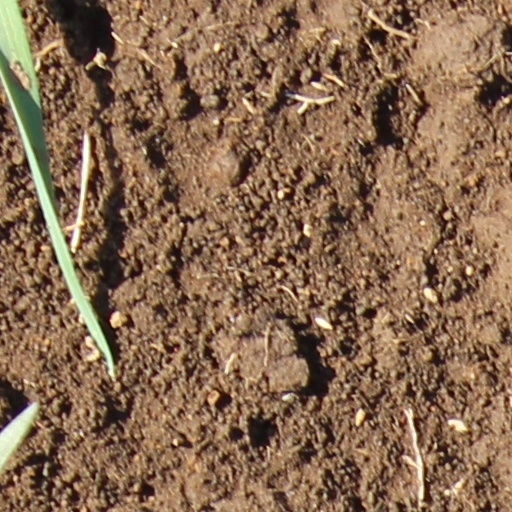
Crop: wheat